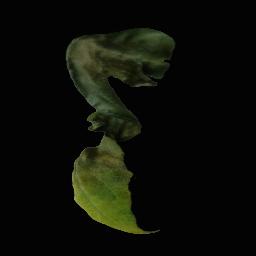
Label: Tomato___Late_blight